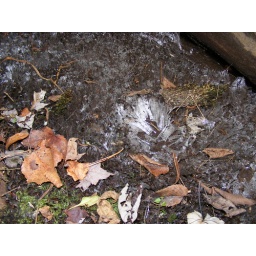
Ice crystals that formed as ground water froze under a rock.